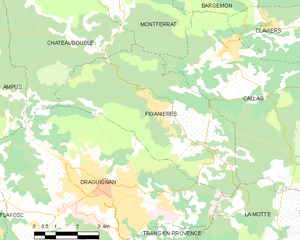
Carte des communes françaises Figanières